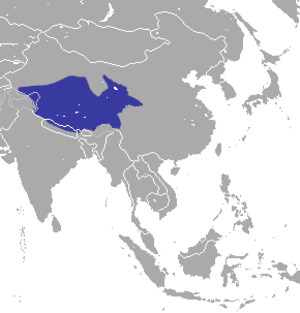
Cette liste commentée recense la mammalofaune de l'Inde et des îles asiatiques appartenant à l'Inde par genre, famille et ordre.
Le pika à lèvres noires est une espèce de la famille des Ochotonidae. C'est un pika, petit mammifère lagomorphe.